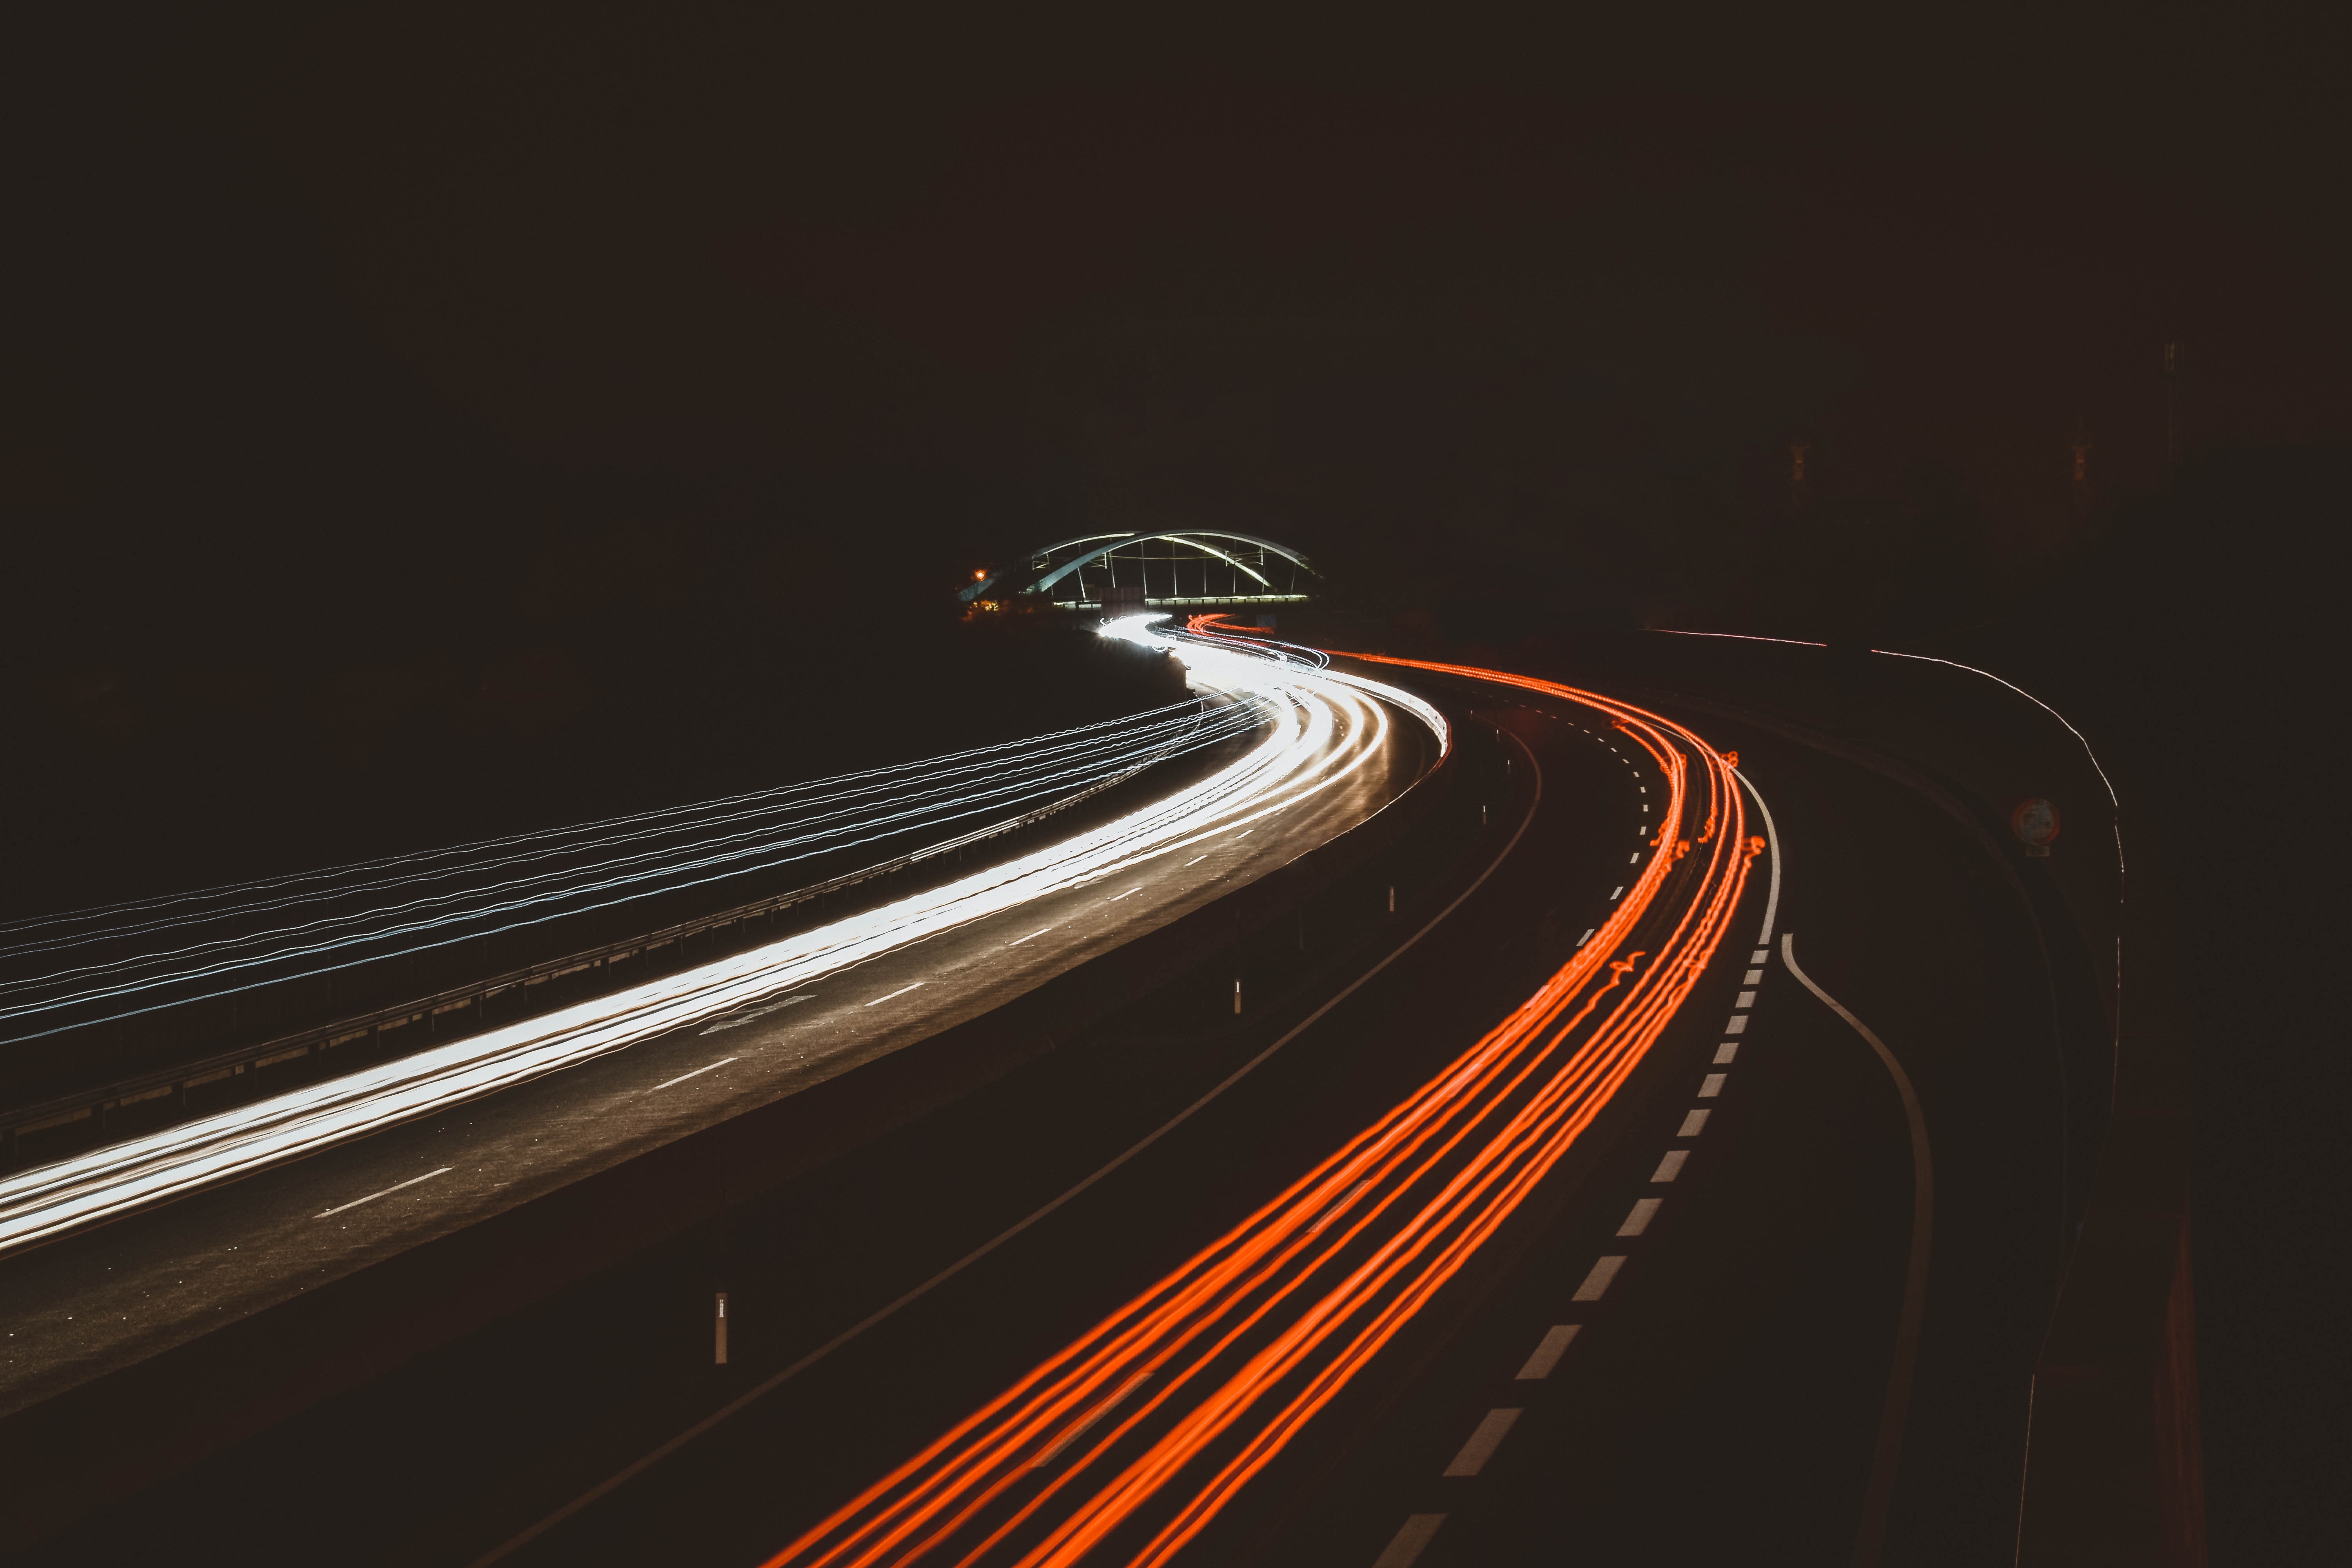
highway, road, freeway, light, night, transport, infrastructure, mode of transport, line, sky, nonbuilding structure, thoroughfare, asphalt, lane, darkness